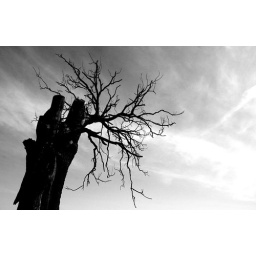
tree in black and white